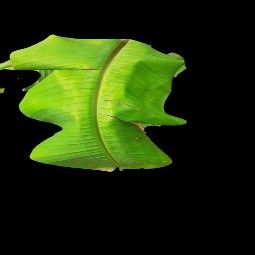
Label: Calcium